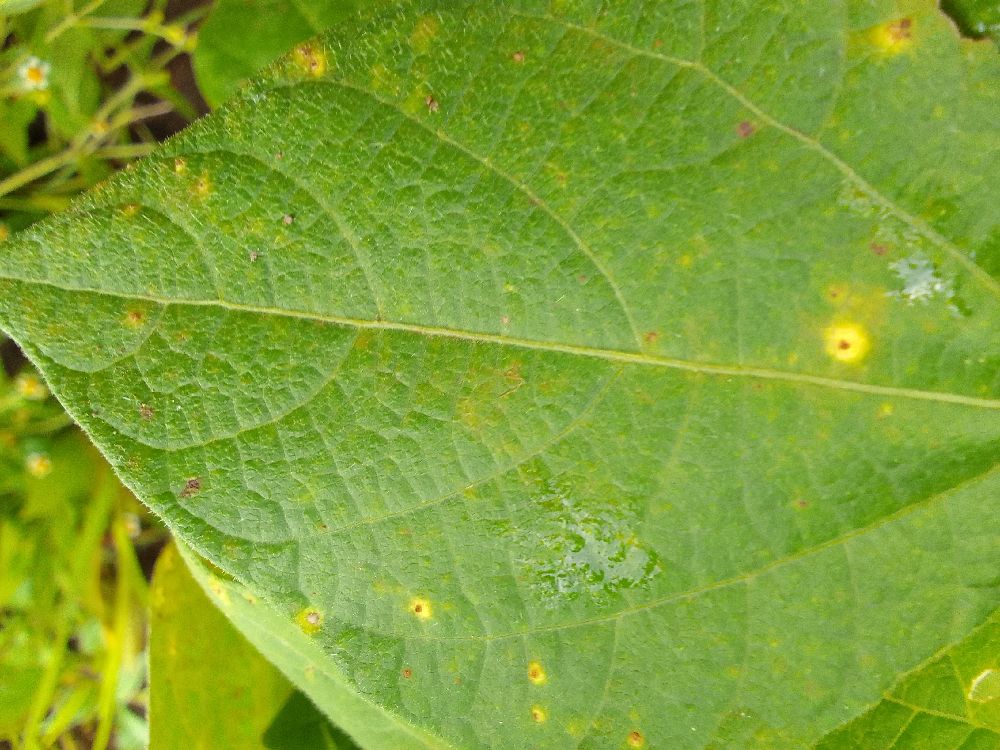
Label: rust